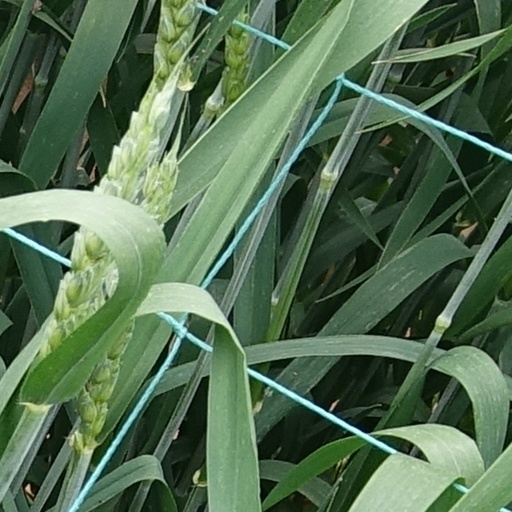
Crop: wheat